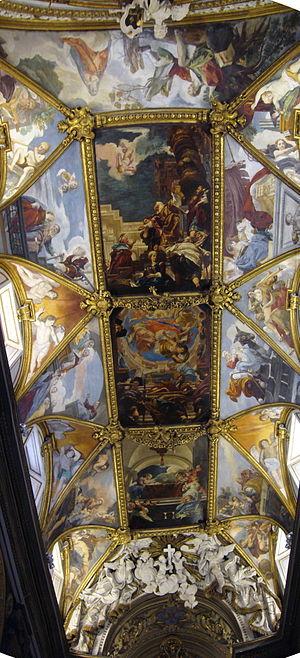
L'église Santa Maria in Trivio est une église baroque de Rome située piazza dei Crociferi.